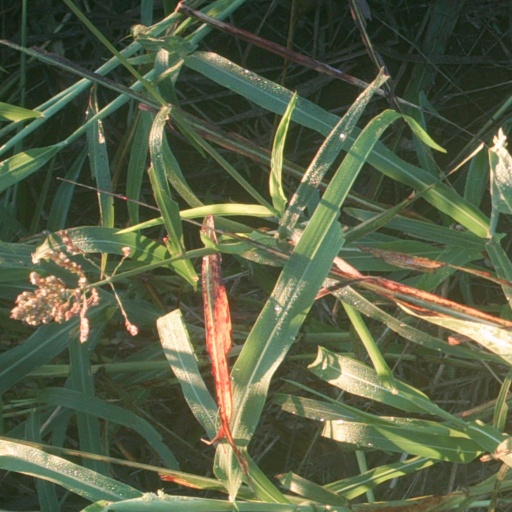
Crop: sorghum